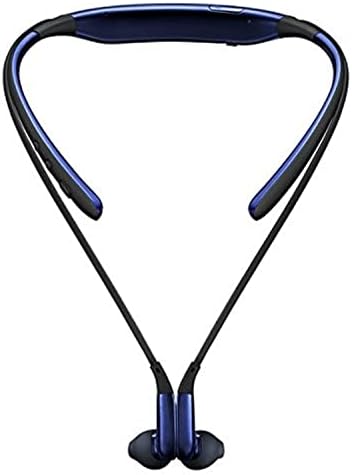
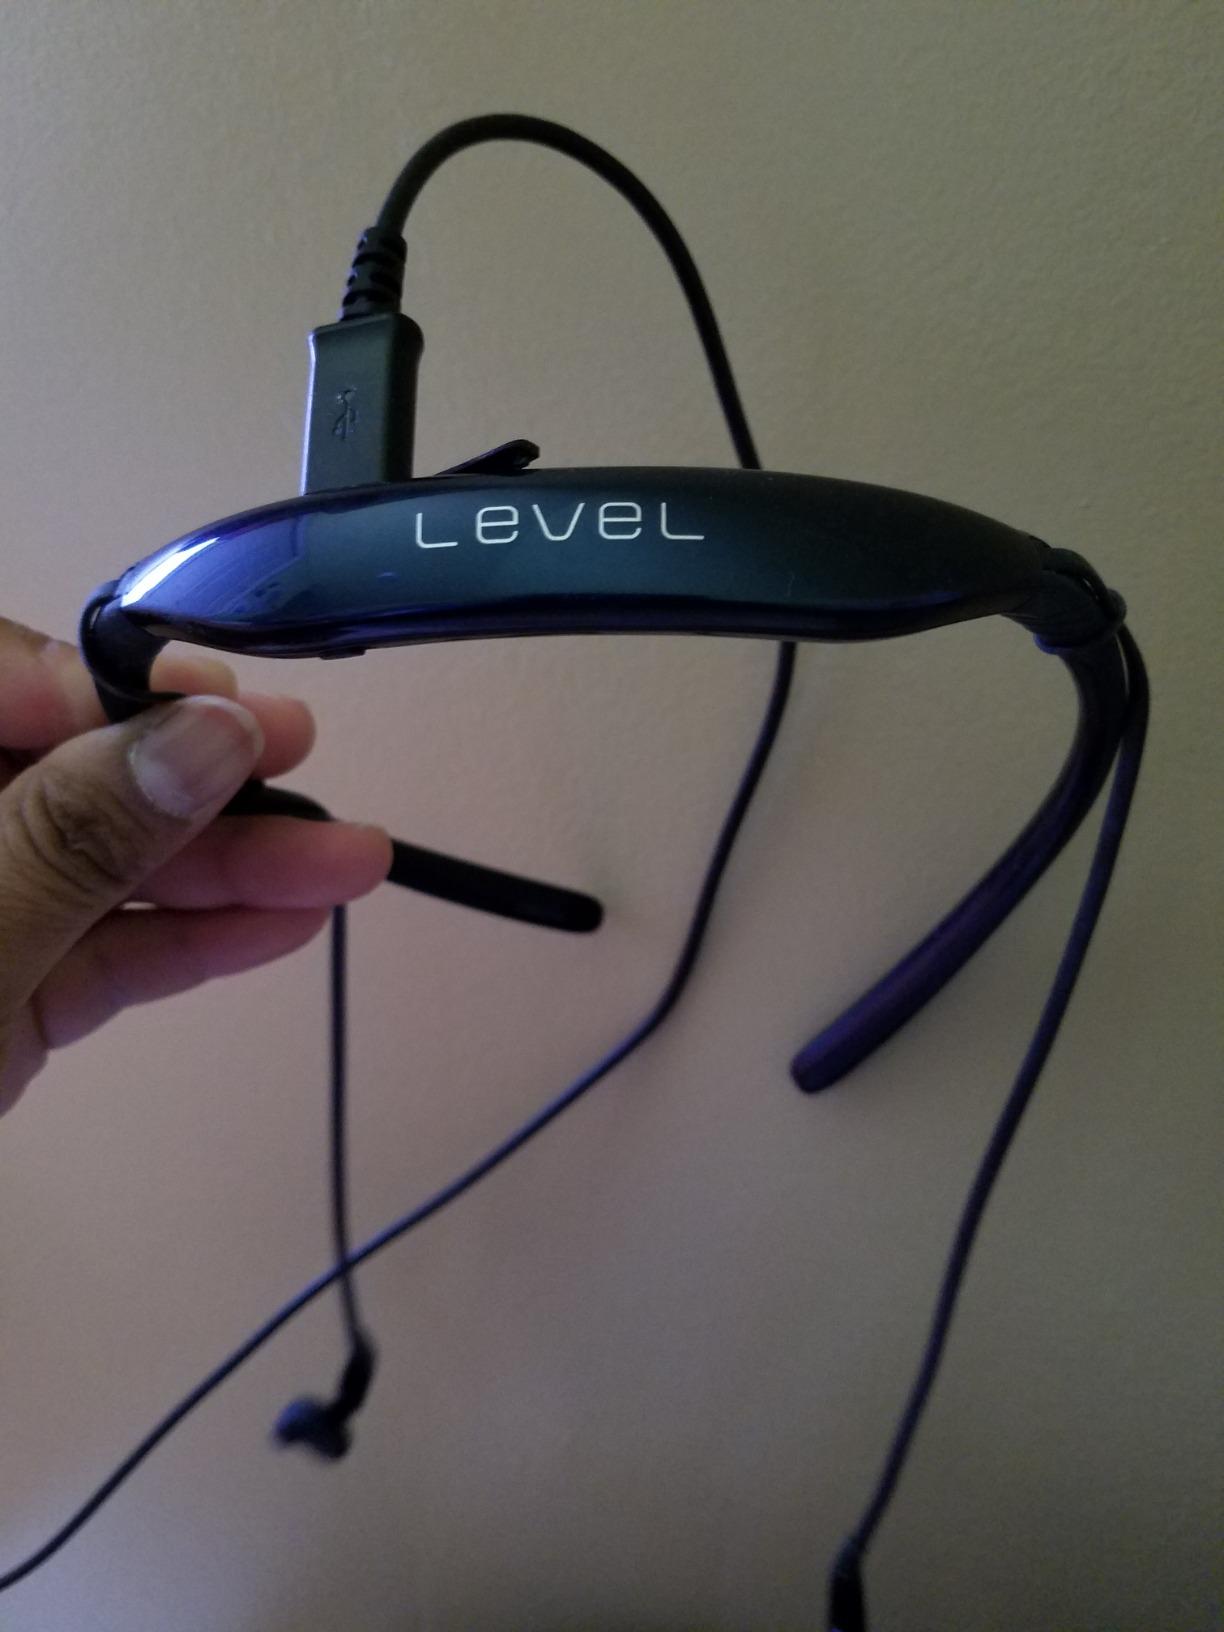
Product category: headphones
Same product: yes